Cattistock railway station

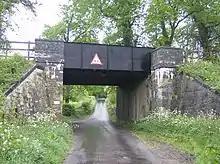
The railway bridge in 2007

Cattistock Halt railway station was a railway station in the county of Dorset in England. It was served by trains on what is now known as the Heart of Wessex Line. The station was initially timber but was rebuilt in 1959: the two platforms each with a concrete shelter were standard products of the former Southern Railway concrete factory at Exmouth Junction.